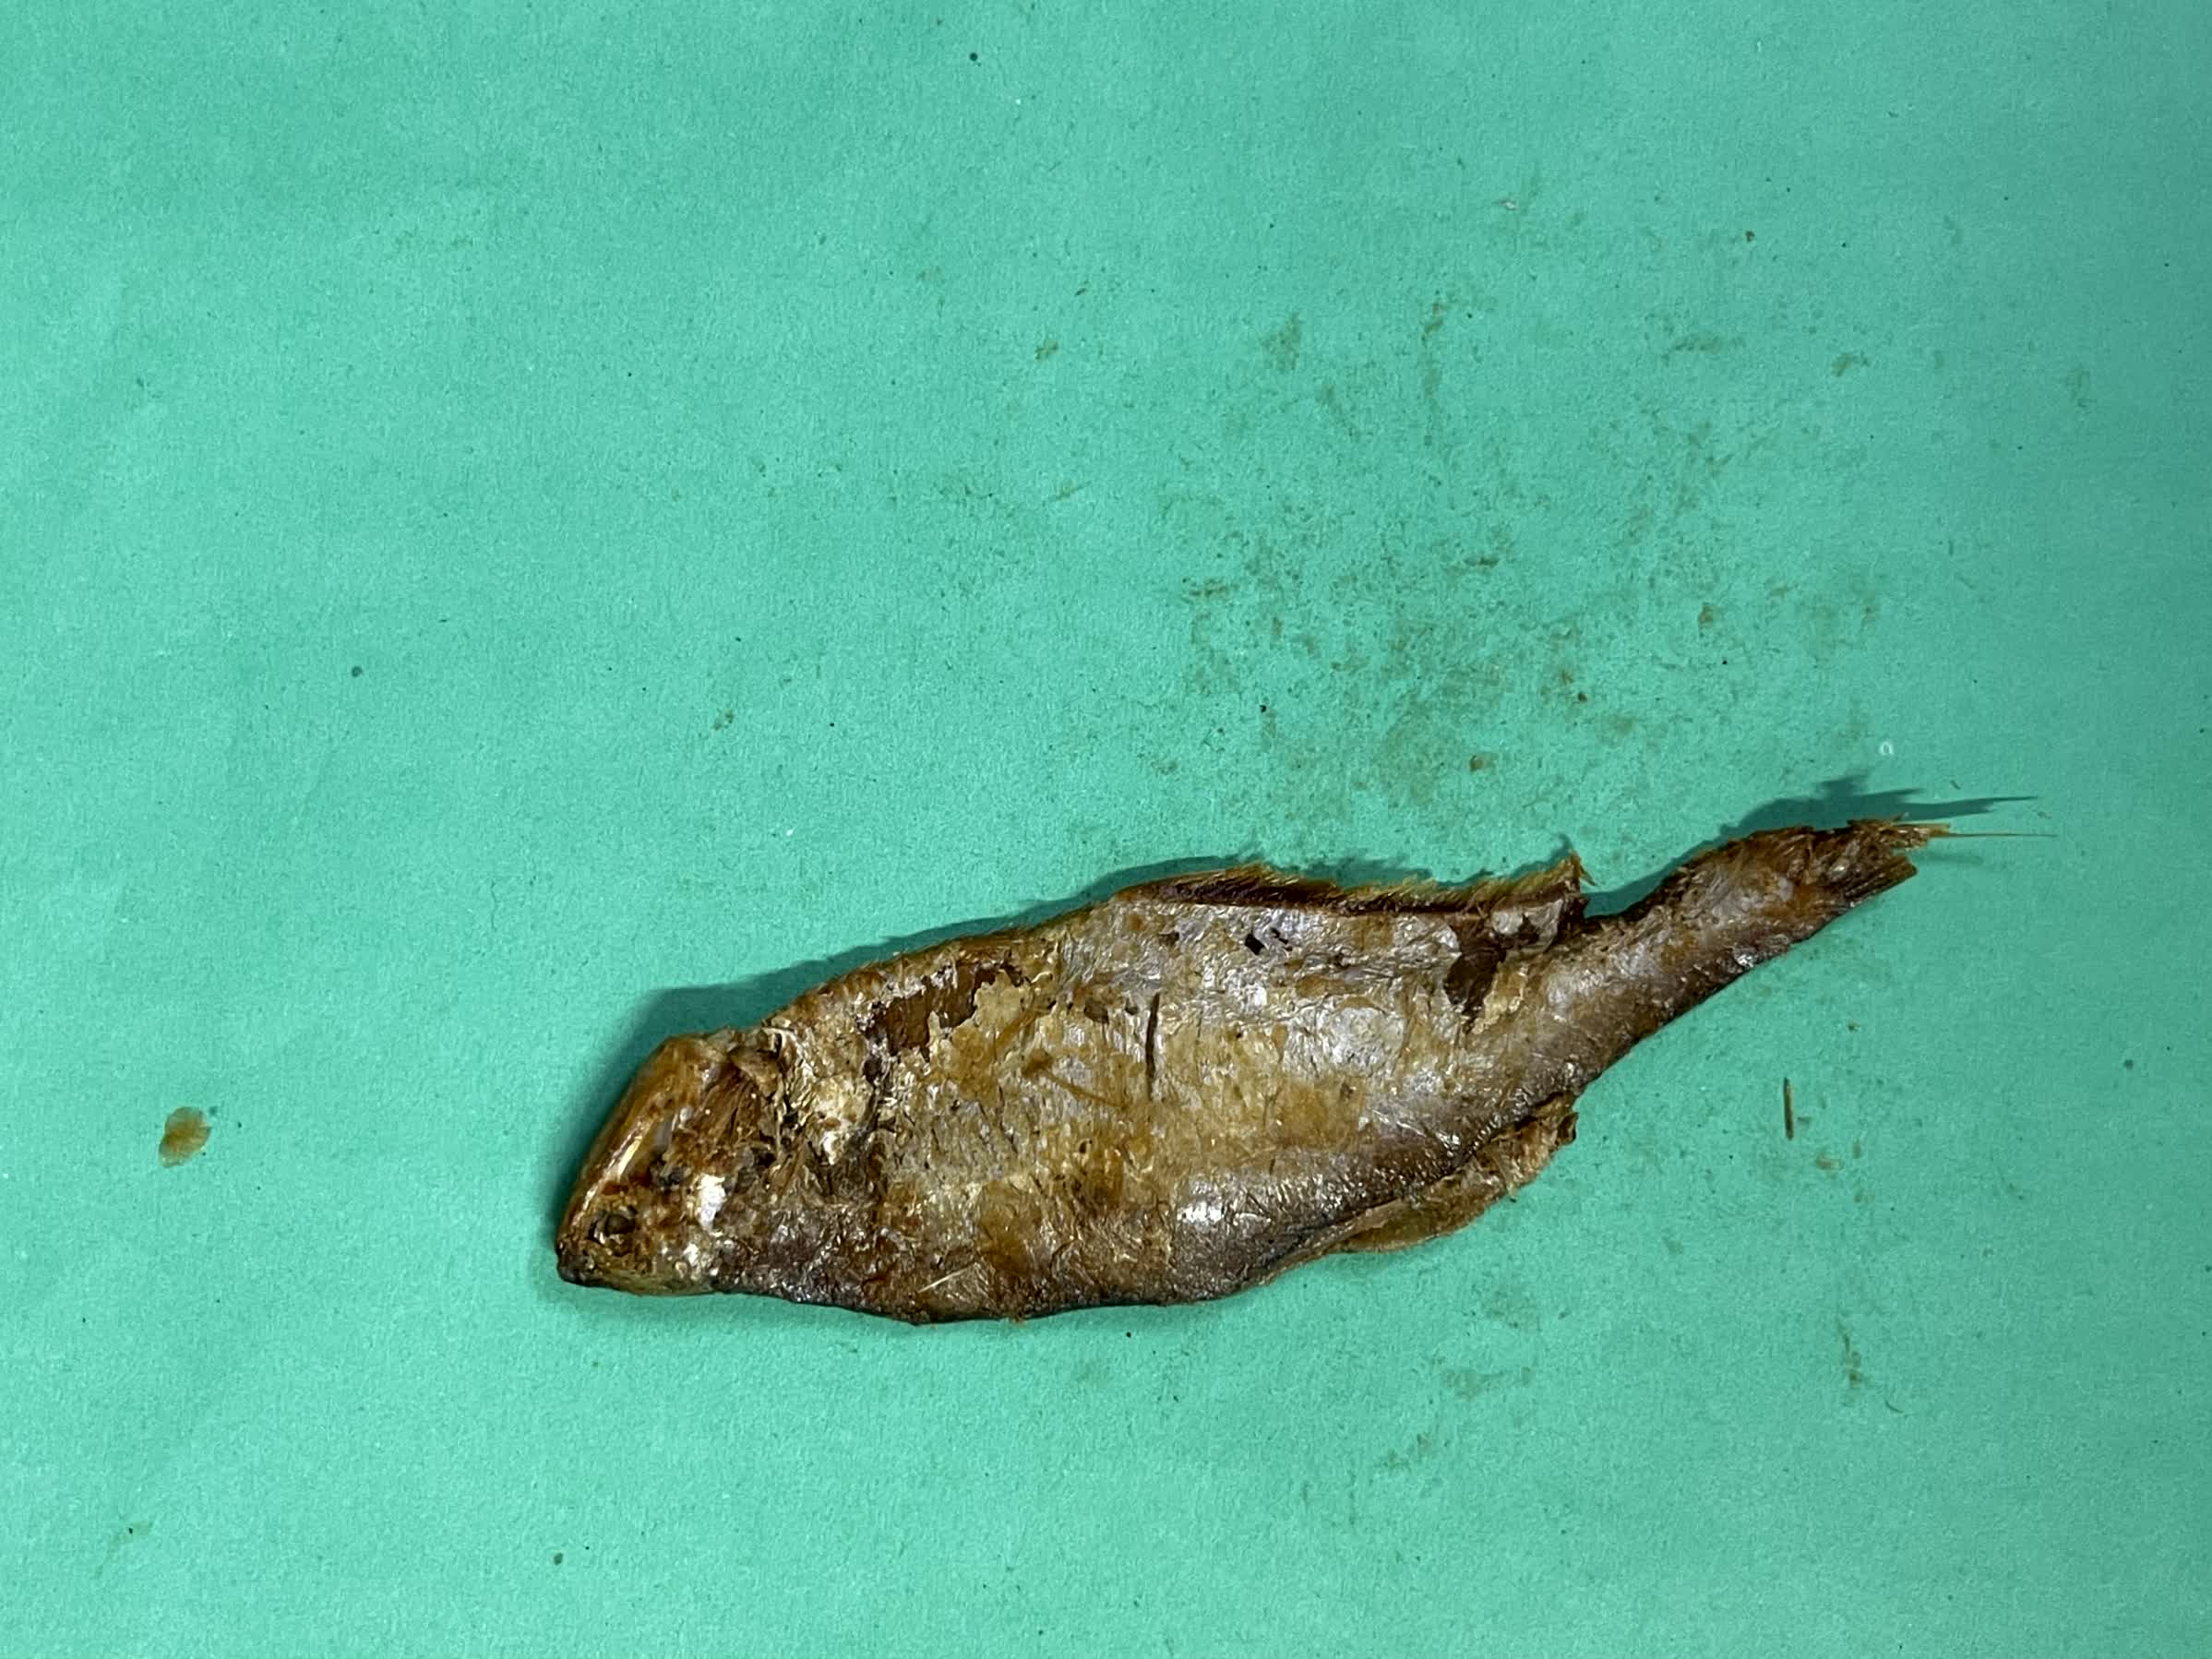
Species: Bashpata